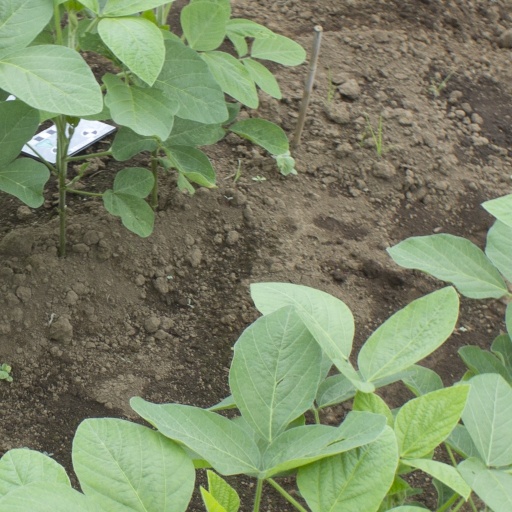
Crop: soybean